Ravenglass railway station

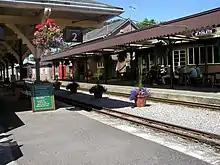
The platforms at the adjacent Ravenglass and Eskdale Railway station.

The Ravenglass and Eskdale Railway, also known as "La'al Ratty" from Cumbrian dialect, is a heritage railway, providing journeys on a narrow-gauge railway up the scenic Eskdale valley. The station owned by the line is the other side of the car park and is the line's primary station and base of operations, with fully equipped workshops, motive power depot, carriage shed, paint shop and signal box. For passengers, there is a museum, café, gift shop and ticket office. The station has a turntable and three platforms, however only platforms 1 and 3 see regular use.